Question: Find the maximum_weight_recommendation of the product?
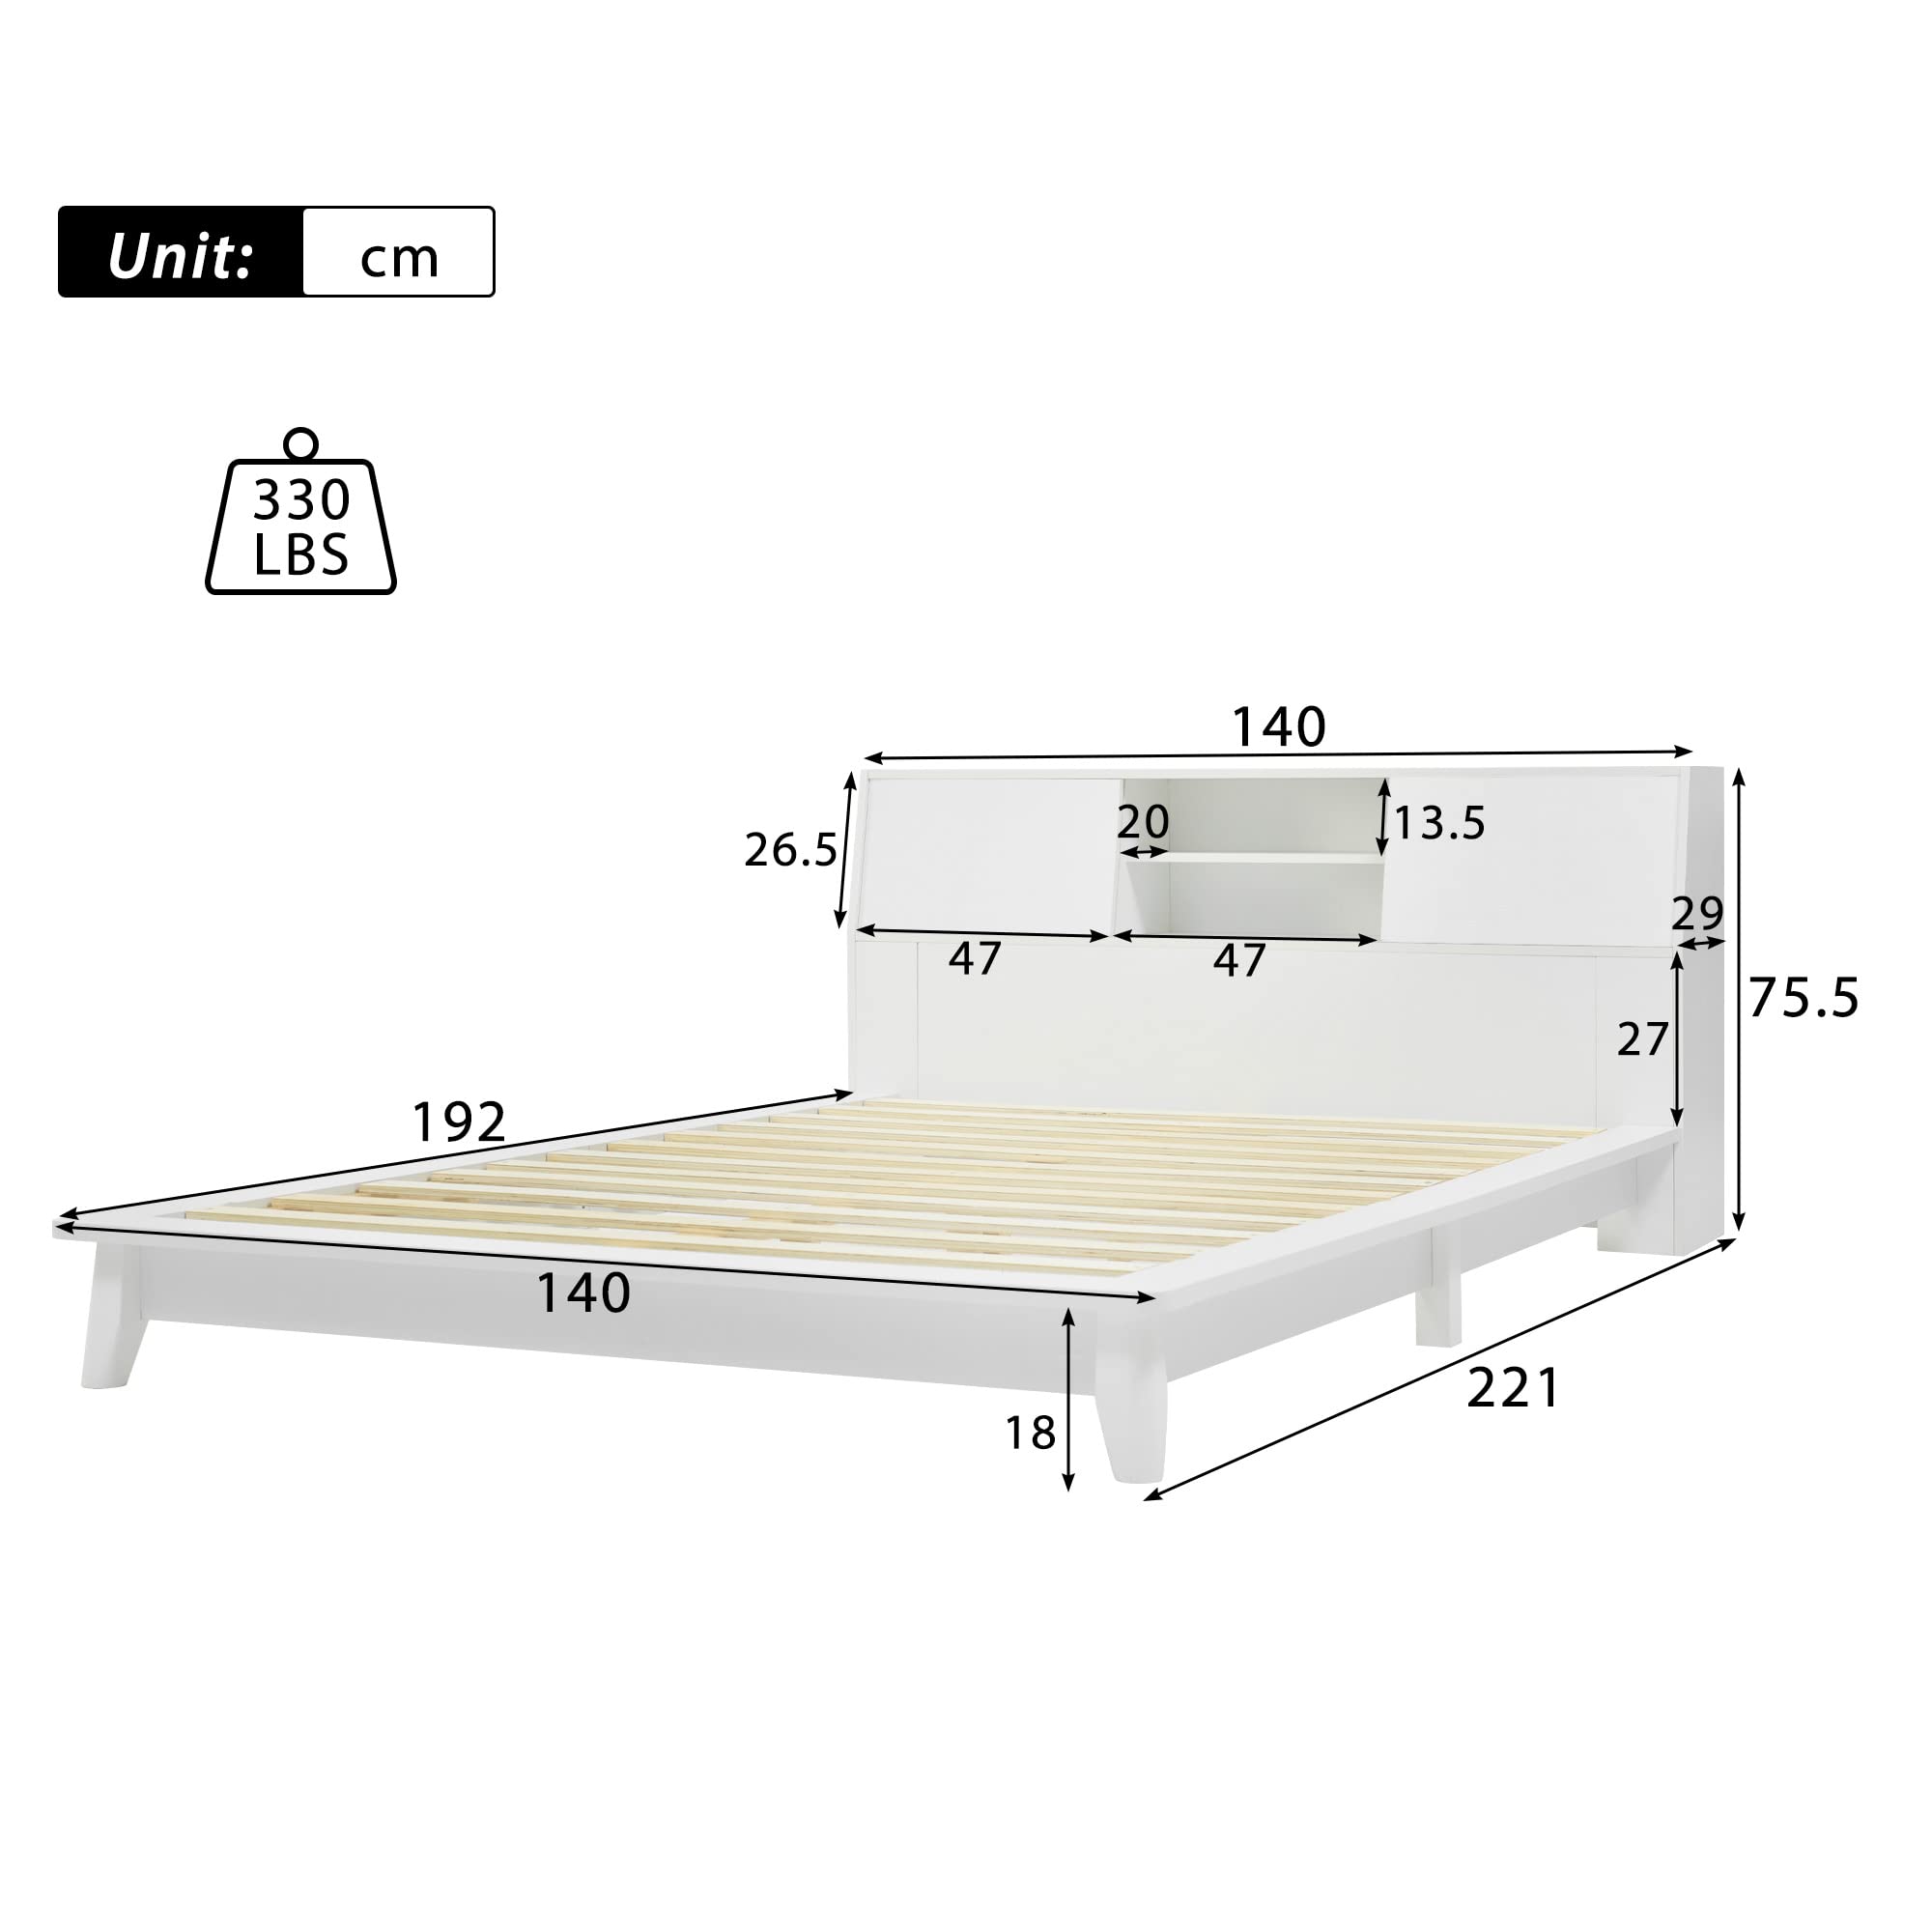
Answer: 330.0 pound